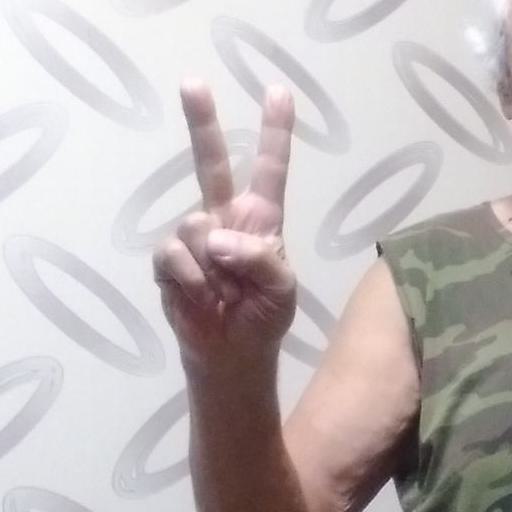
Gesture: peace